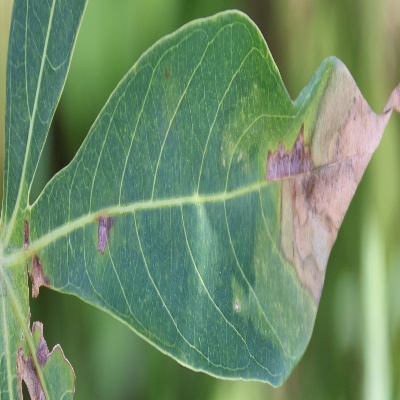
Crop: Cassava
Condition: bacterial blight